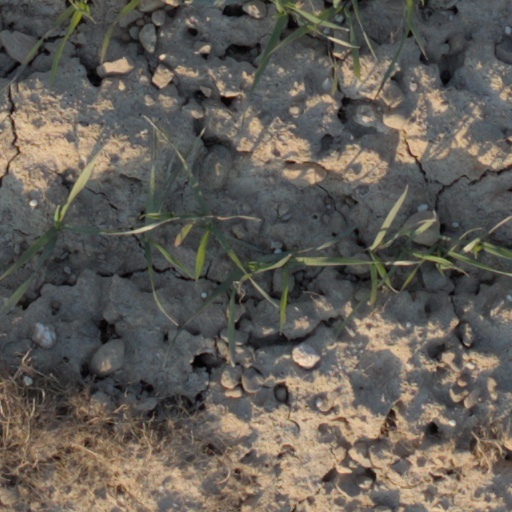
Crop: wheat